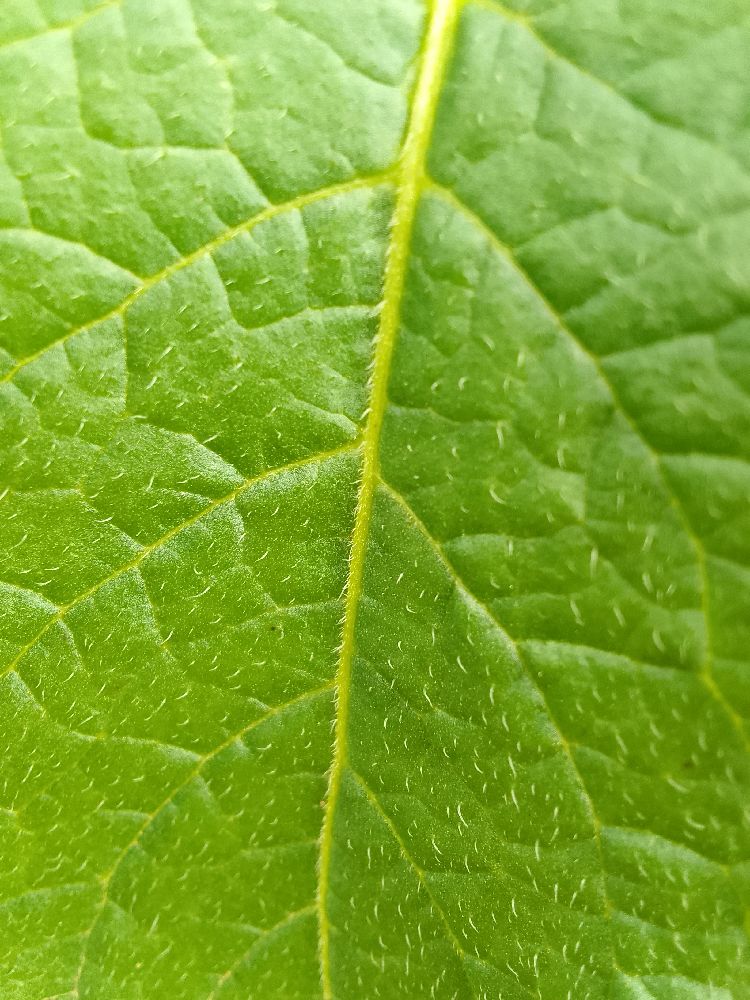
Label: Healthy